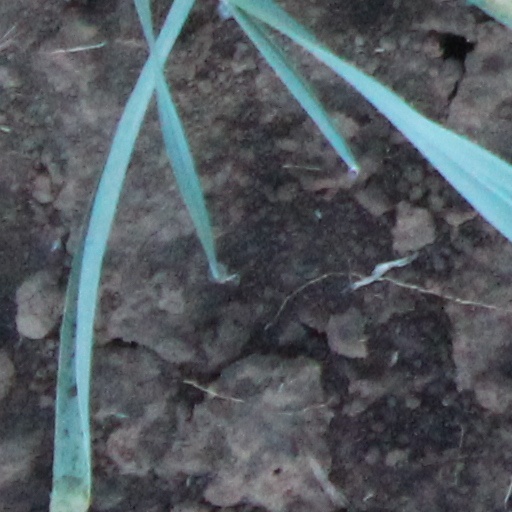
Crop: wheat